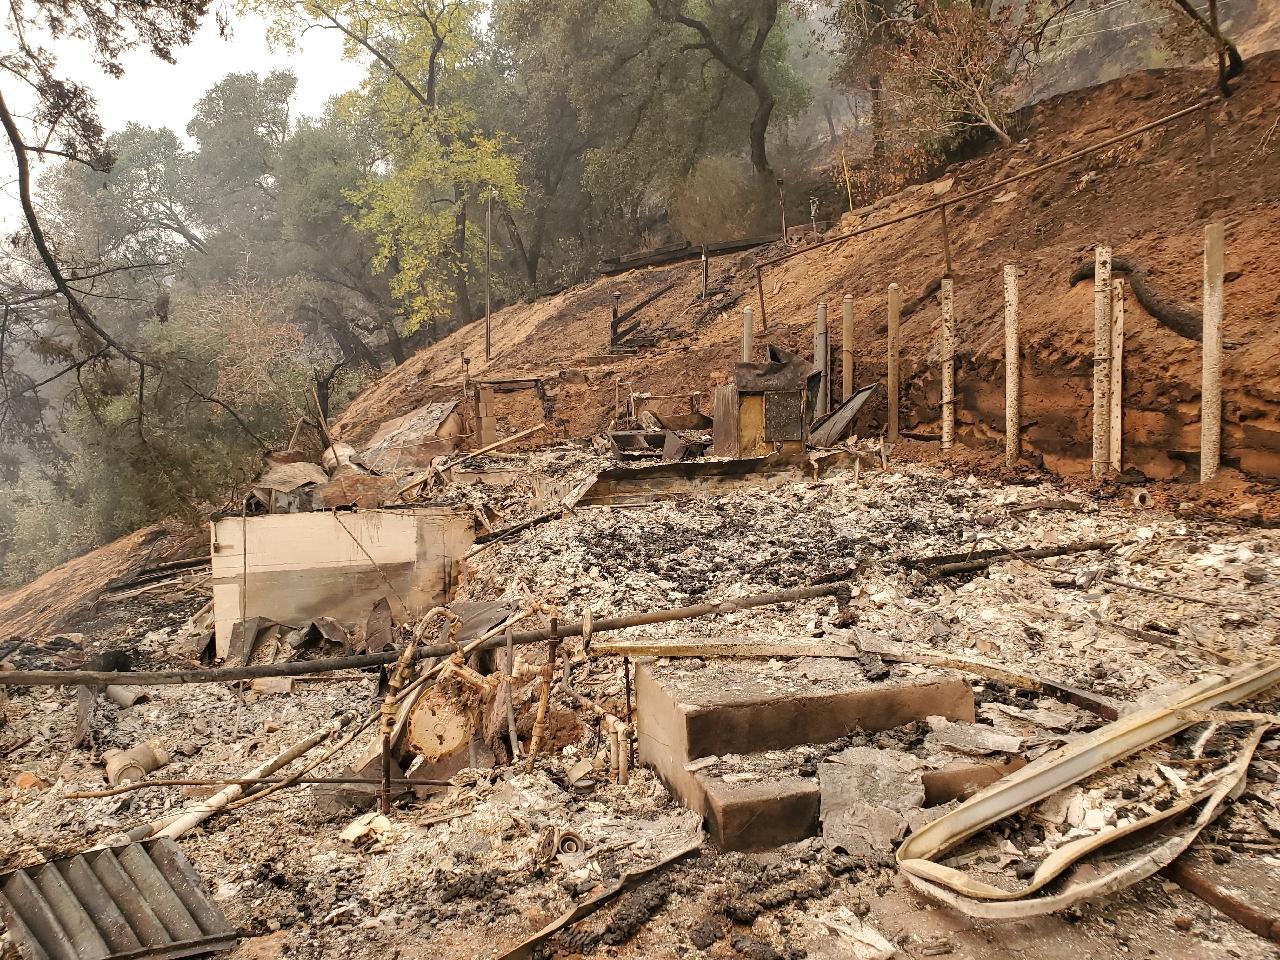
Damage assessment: destroyed